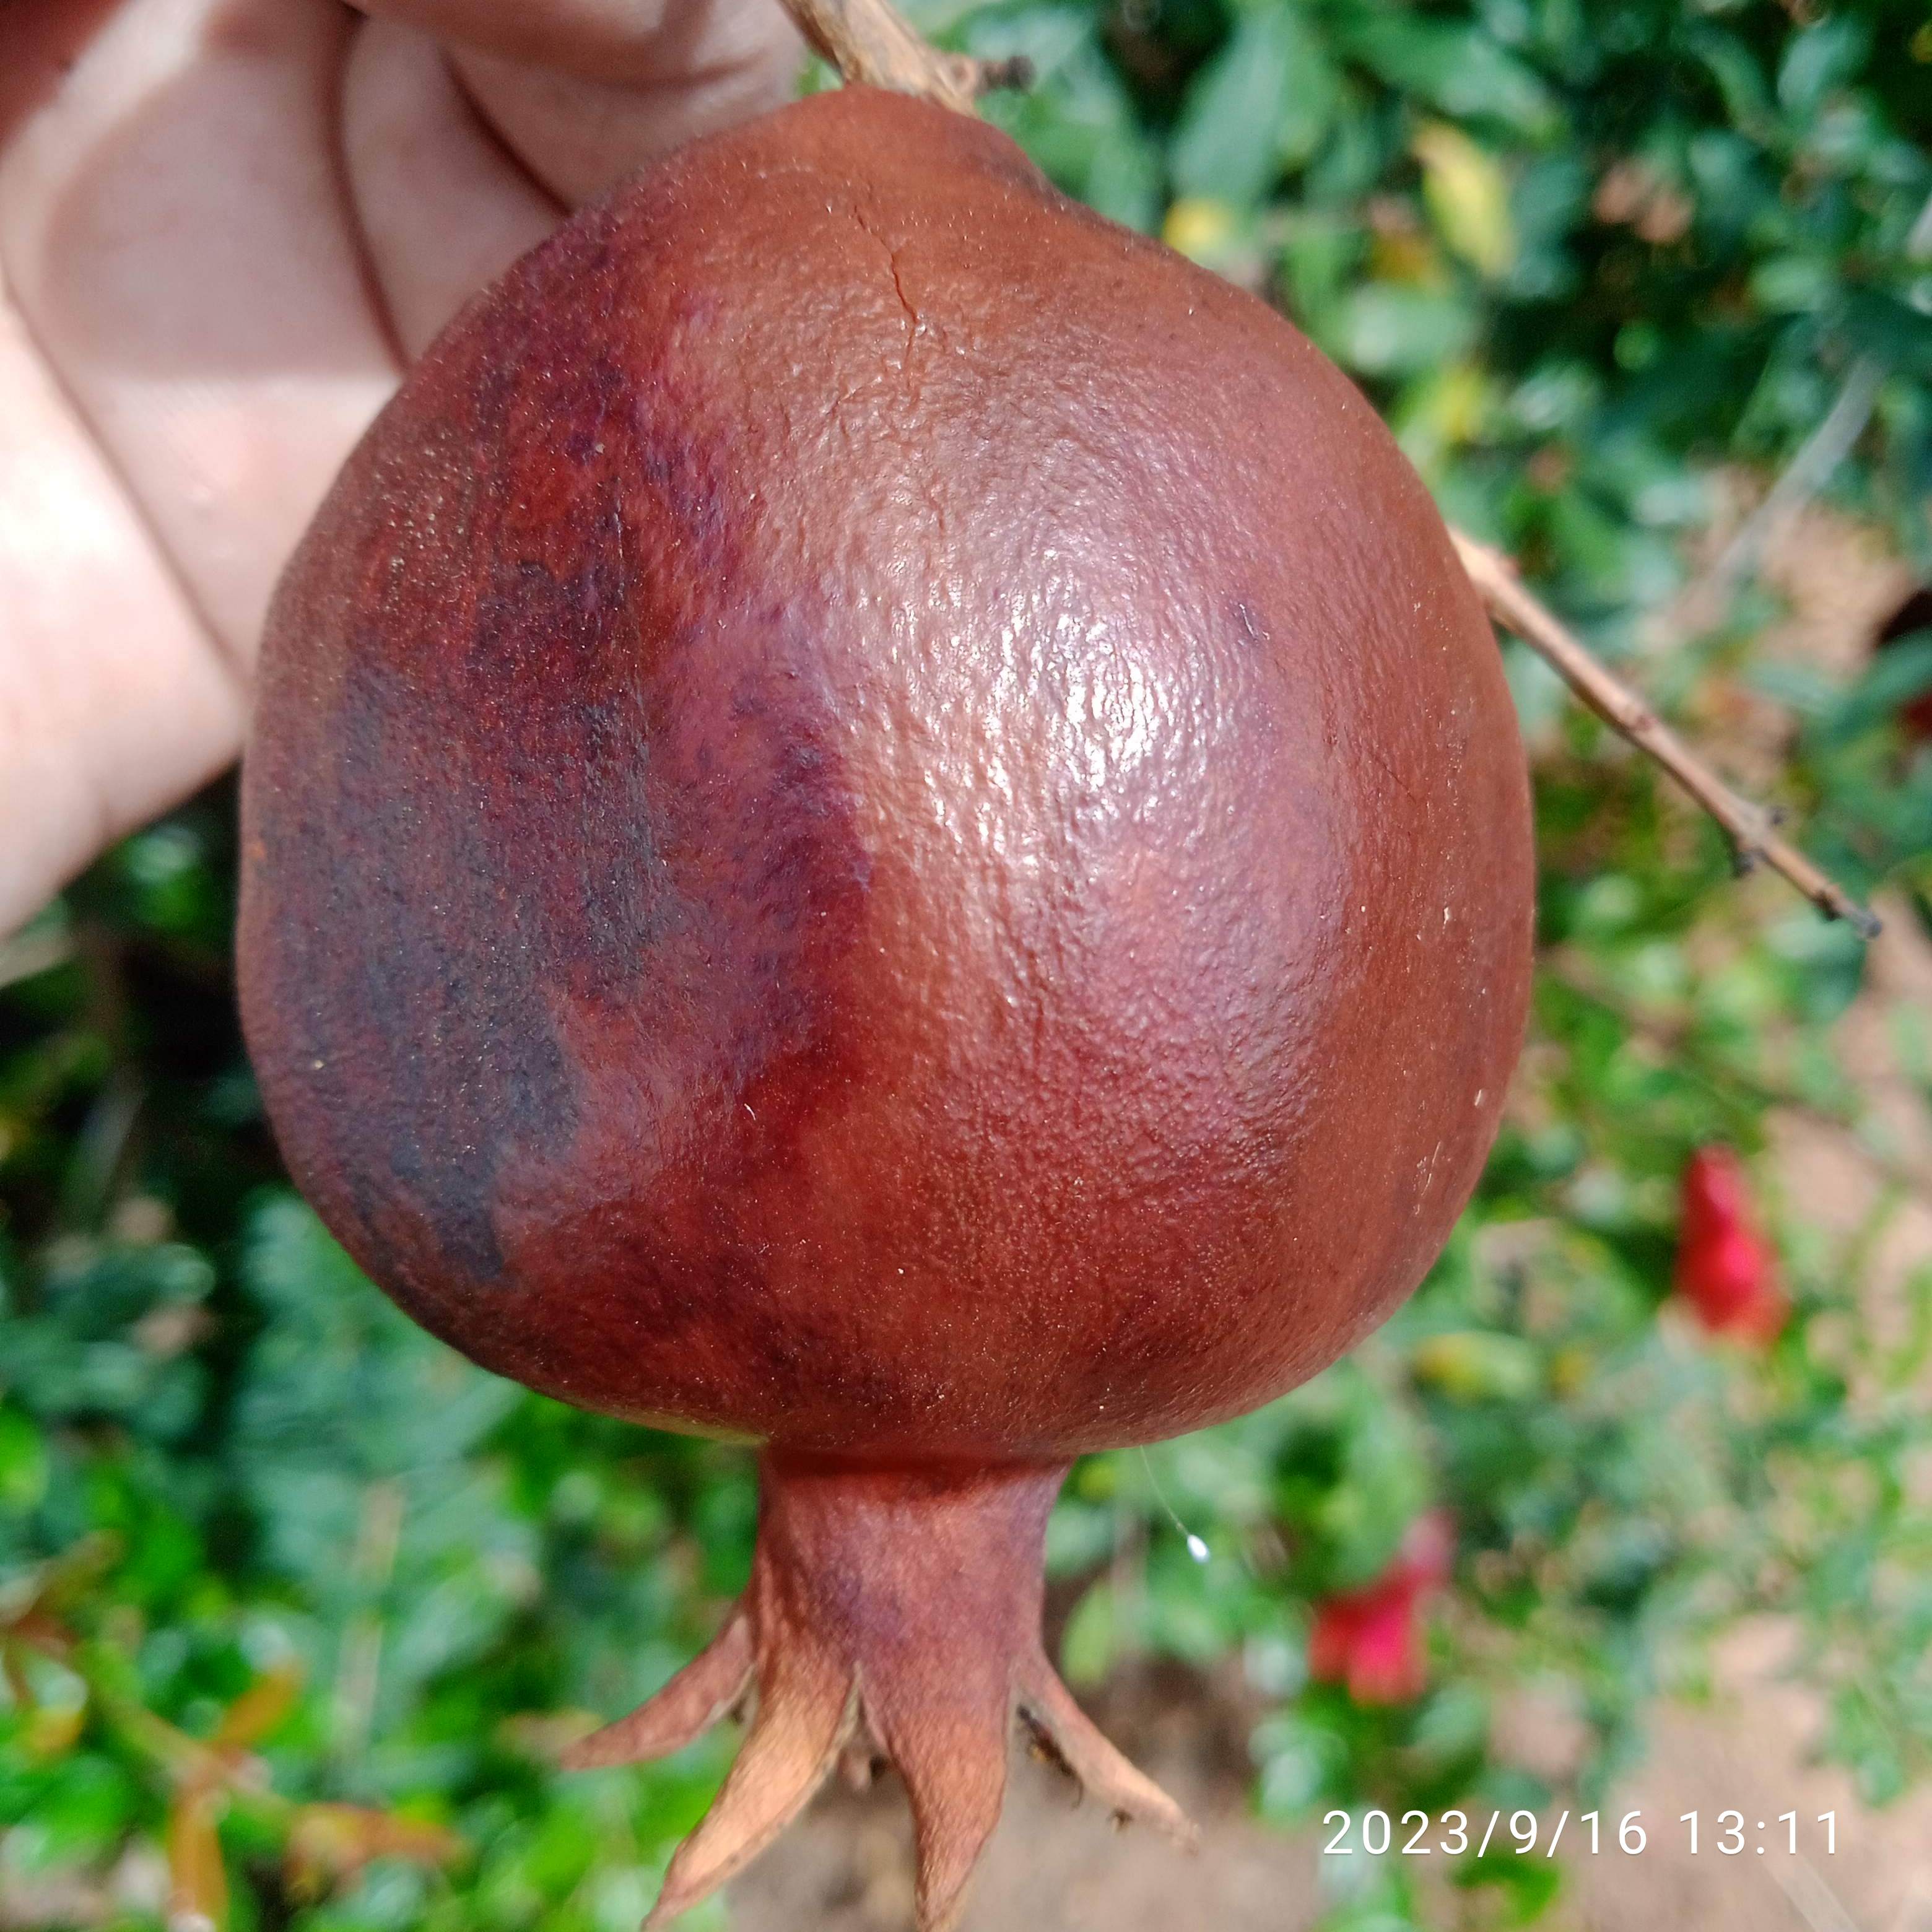
Label: Alternaria